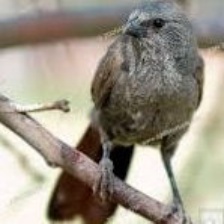
Species: APOSTLEBIRD
Scientific name: STRUTHIDEA CINEREA